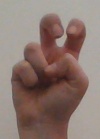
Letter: toot